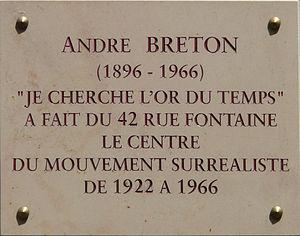
Paris 9ème arrondissement - Comédie de Paris - Plaque commémorative
La Comédie de Paris est une salle de spectacle parisienne située 42, rue Pierre-Fontaine, au pied de la Butte Montmartre.